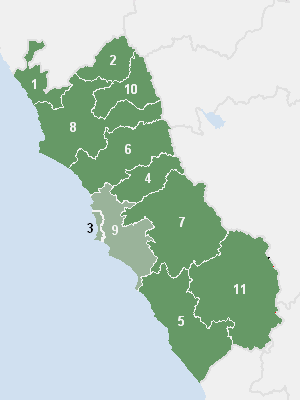
Le département de Lima est une région côtière du centre du Pérou. La province de Lima, appelée par les Péruviens Lima métropolitaine et qui comporte la ville de Lima, capitale du Pérou, est enclavée à l'ouest de la région mais n'en fait pas partie.